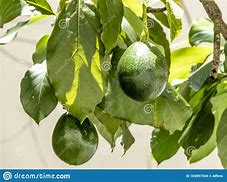
Label: Avocado